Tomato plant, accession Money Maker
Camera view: vertical (180 deg); turntable rotation: 270 degrees
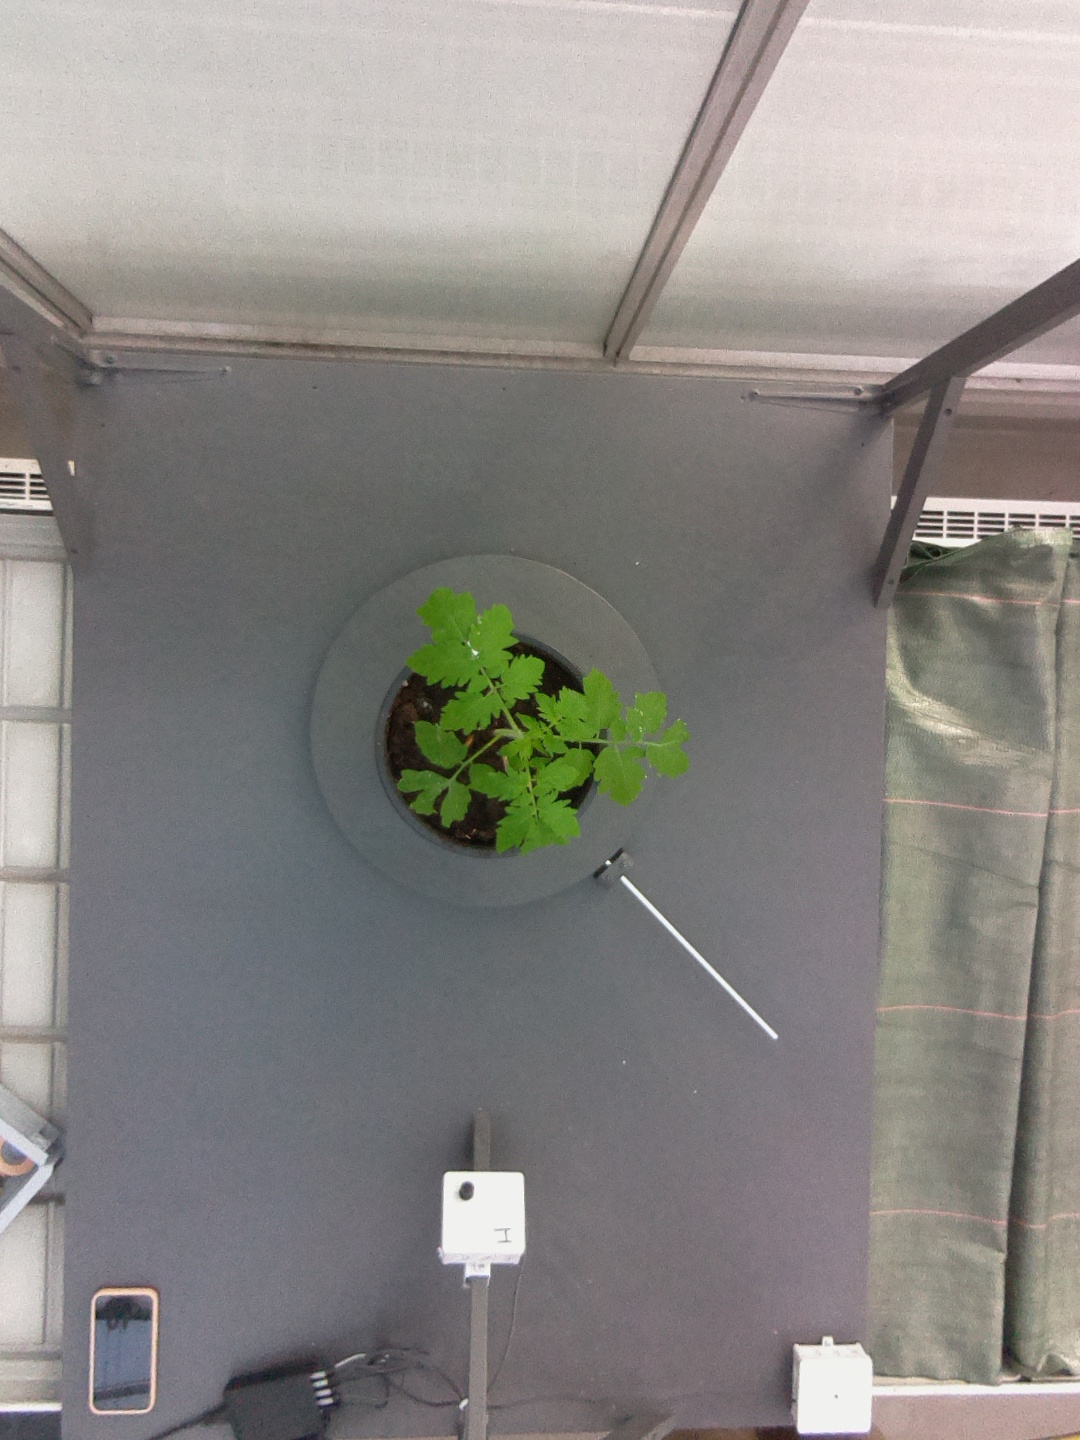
BBCH growth stage 13: 6 of true leaves visible